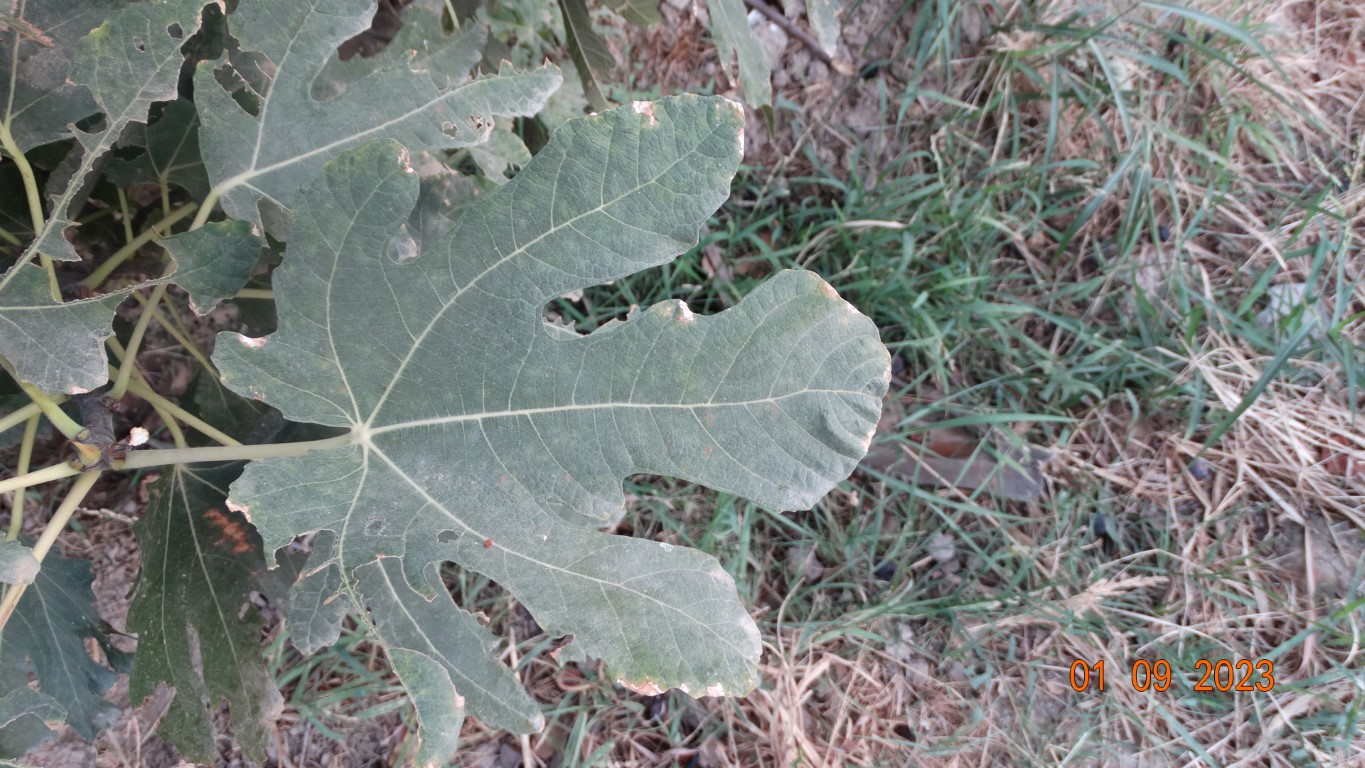
Label: infected